Siege of Toruń (1658)

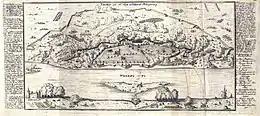
Siege of Torun 1658

The siege of Toruń was one of the battles during the Swedish invasion of Polish–Lithuanian Commonwealth (Second Northern War / Deluge). It started on 2 July 1658 and ended on 30 December 1658. Swedish garrison capitulated and Toruń returned to Polish hands.